Brachytherapy

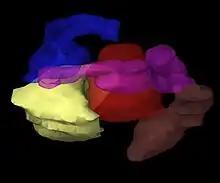
Creation of a virtual patient to plan the delivery of brachytherapy

The images of the patient with the applicators in situ are imported into treatment planning software and the patient is brought into a dedicated shielded room for treatment. The treatment planning software enables multiple 2D images of the treatment site to be translated into a 3D 'virtual patient', within which the position of the applicators can be defined. The spatial relationships between the applicators, the treatment site and the surrounding healthy tissues within this 'virtual patient' are a copy of the relationships in the actual patient.